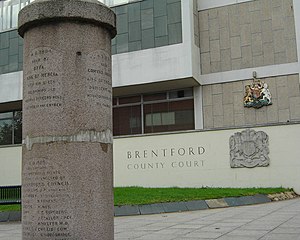
Slaget ved Brentford
Et monument der mindes slaget ved Brentford i 1016 og andre slag ved byen
Slaget ved Brentford var et slag, der blev udkæmpet i 1016 mellem den 9. maj og den 18. oktober mellem englænderne, der blev ledet af Edmund Jernside og danerne, der blev ledet af Knud den Store. Det var et i en række af slag, der blev udkæmpet mellem Edmund og Knud, der resulterede i, at de landområder, som Edmunds far, Ethelred 2. den Rådvilde, havde hersket over, blev delt i to. Edmund sejrede i slaget ved Brentford, men han formåede i sidste ende ikke at forsvare det land, som han havde arvet fra sin fader.